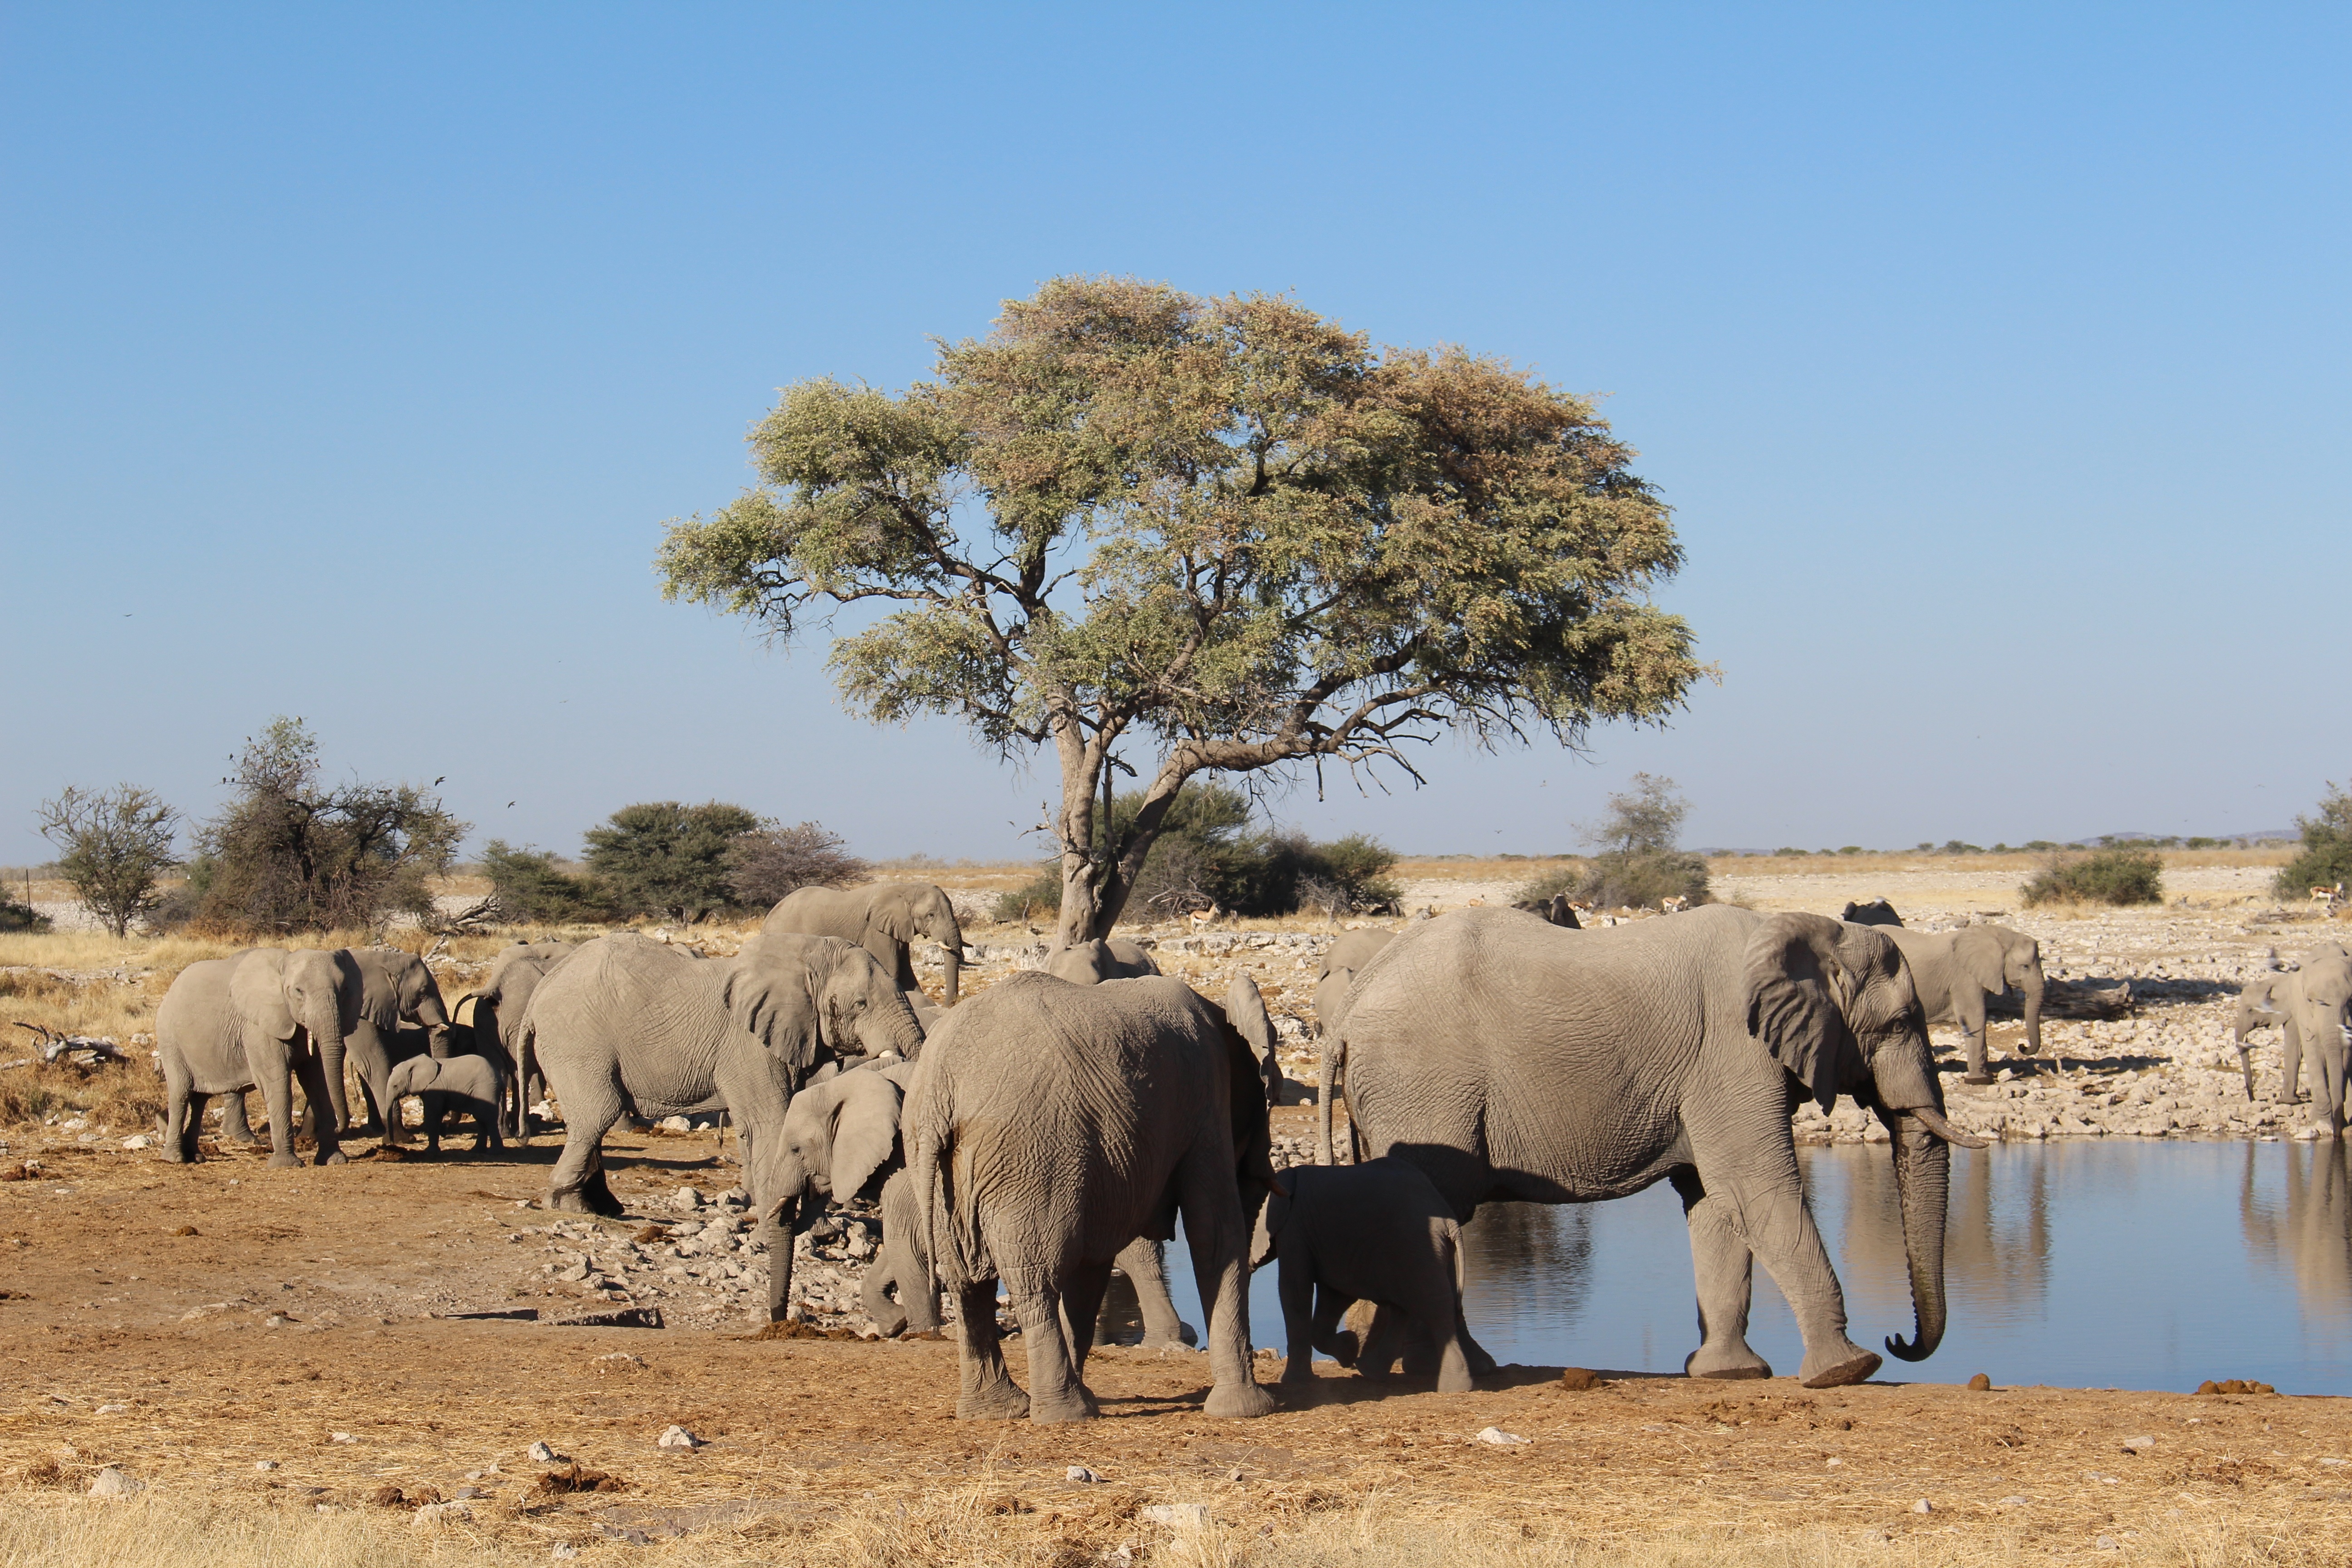
nature, adventure, wildlife, wild, herd, grazing, fauna, savanna, plain, elephant, safari, elephants, namibia, indian elephant, african elephant, elephants and mammoths